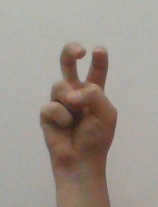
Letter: toot